North Florida Ospreys

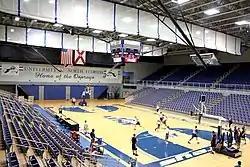
Men's basketball practice at UNF Arena

The North Florida Ospreys men's basketball team began play in the 1992–93 season as members of the NAIA. Matthew Driscoll is the current and fourth overall head coach of the men's basketball team. He was hired in 2009, just before UNF's completion of their transition into Division I play.